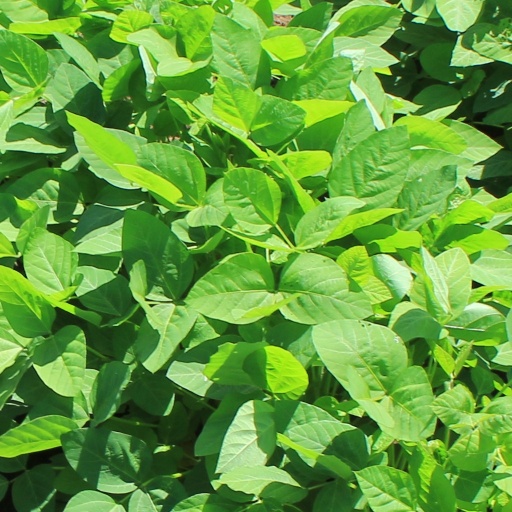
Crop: soybean